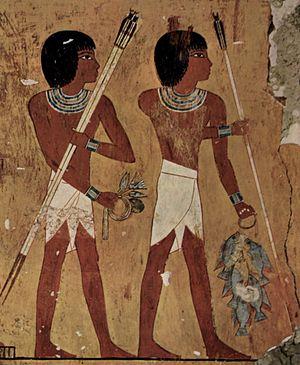
Le chendjit est le pagne traditionnel du costume égyptien, en tissu de forme triangulaire dont la pointe est relevée entre les jambes.